Betsy Thunder

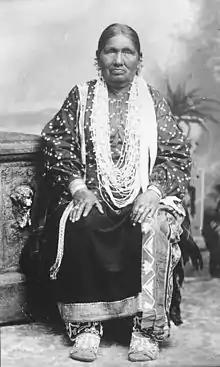
Betsy Thunder

Betsy Thunder (c. 1850s – 1913) was a medicine woman of the Ho-Chunk tribe, also known as the Winnebago Sky Clan. Thunder is believed to have been born in the 1850s on native Ho-Chunk land near Black River Falls in Wisconsin. Her exact birth year is not known due to the loss of spoken history. Thunder was part of the respected Decorah bloodline. Betsy Thunder married William Thunder, a medicine man to whom she became an apprentice for many years. William Thunder trained her to become a medicine woman with the hope of passing on the skills and practices of medicine men and women to future generations. Betsy Thunder had four sons to whom she passed down these skills to, one of which, John, also became a medicine man. Despite knowing little to no English Betsy Thunder is known for treating both Ho-Chunk and white patients alike. Thunder was paid for her healing services in common goods such as food, clothing, blankets and other essential goods.